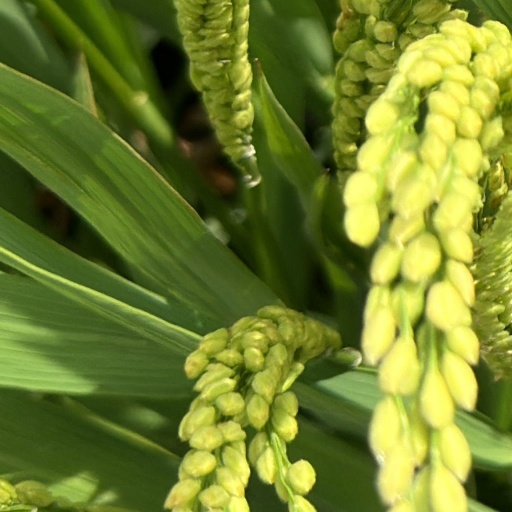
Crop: rice